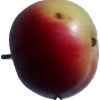
Label: Apple 11